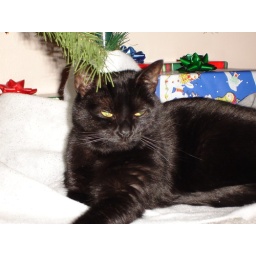
Sadie loves sleeping under the Christmas tree every year.